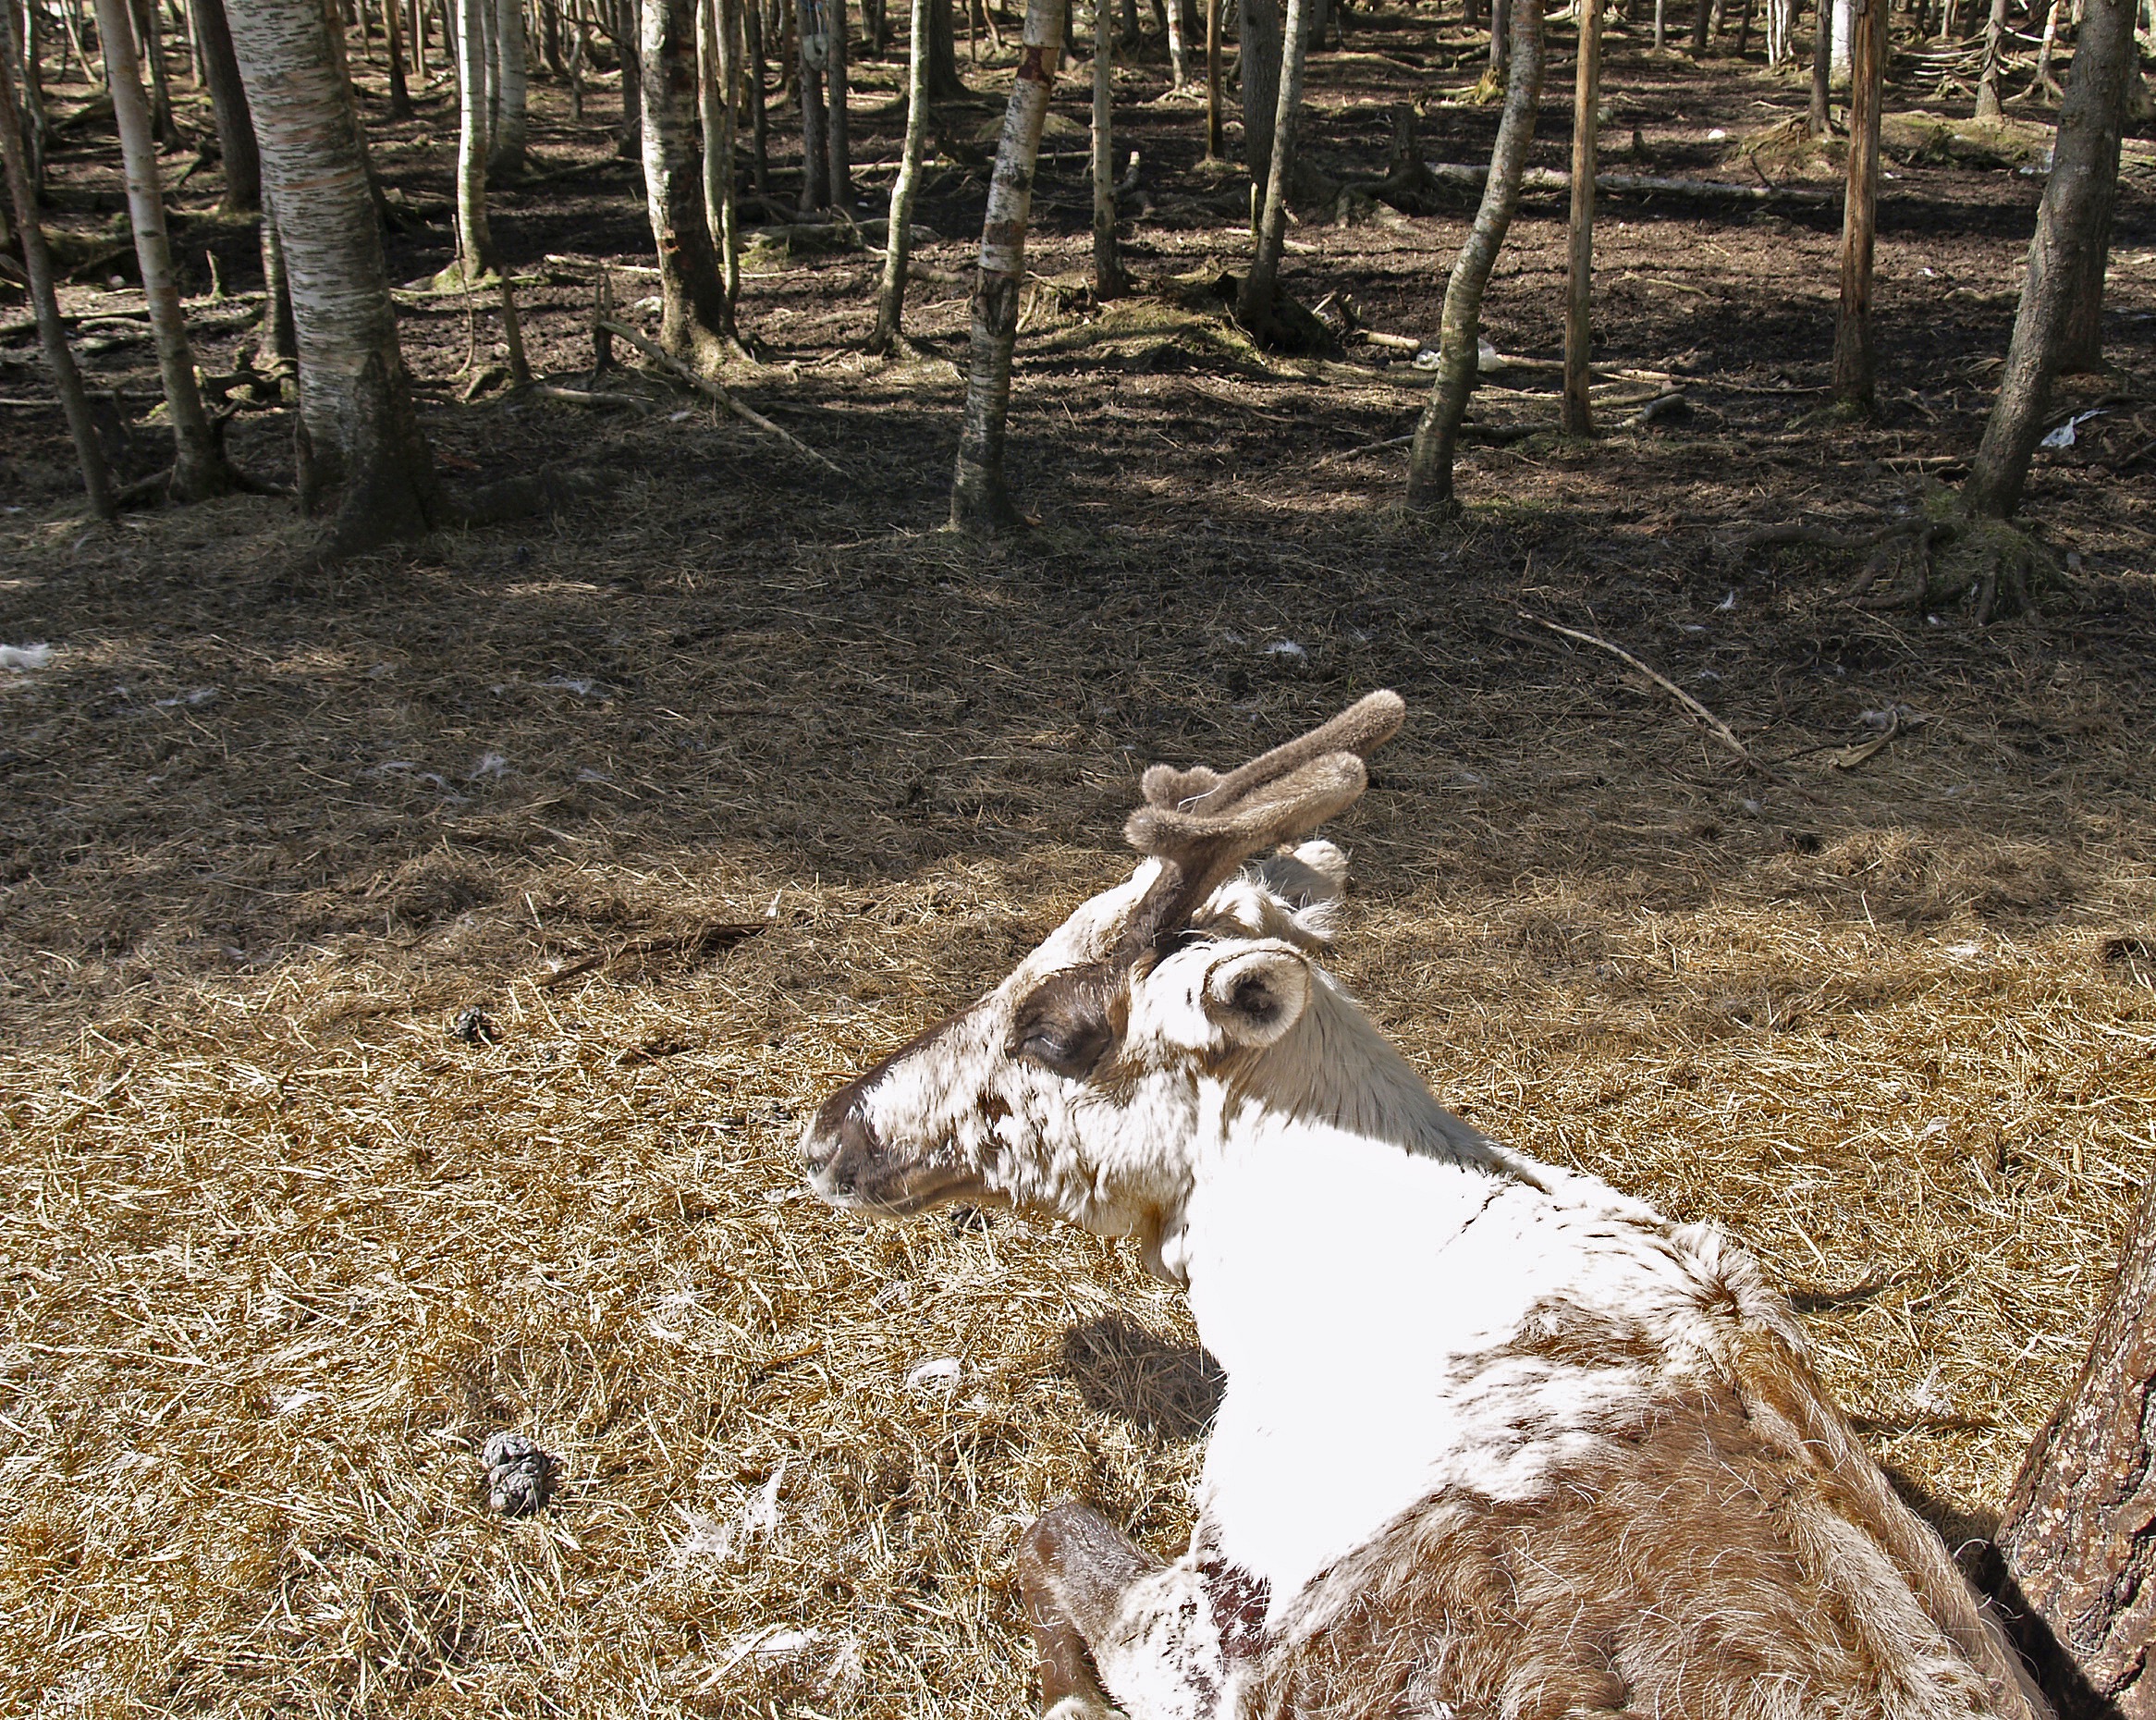
landscape, nature, forest, wildlife, deer, autumn, soil, terrain, fauna, reindeer, fell, finnish, lapland, pack animal, the lapland, animal sports